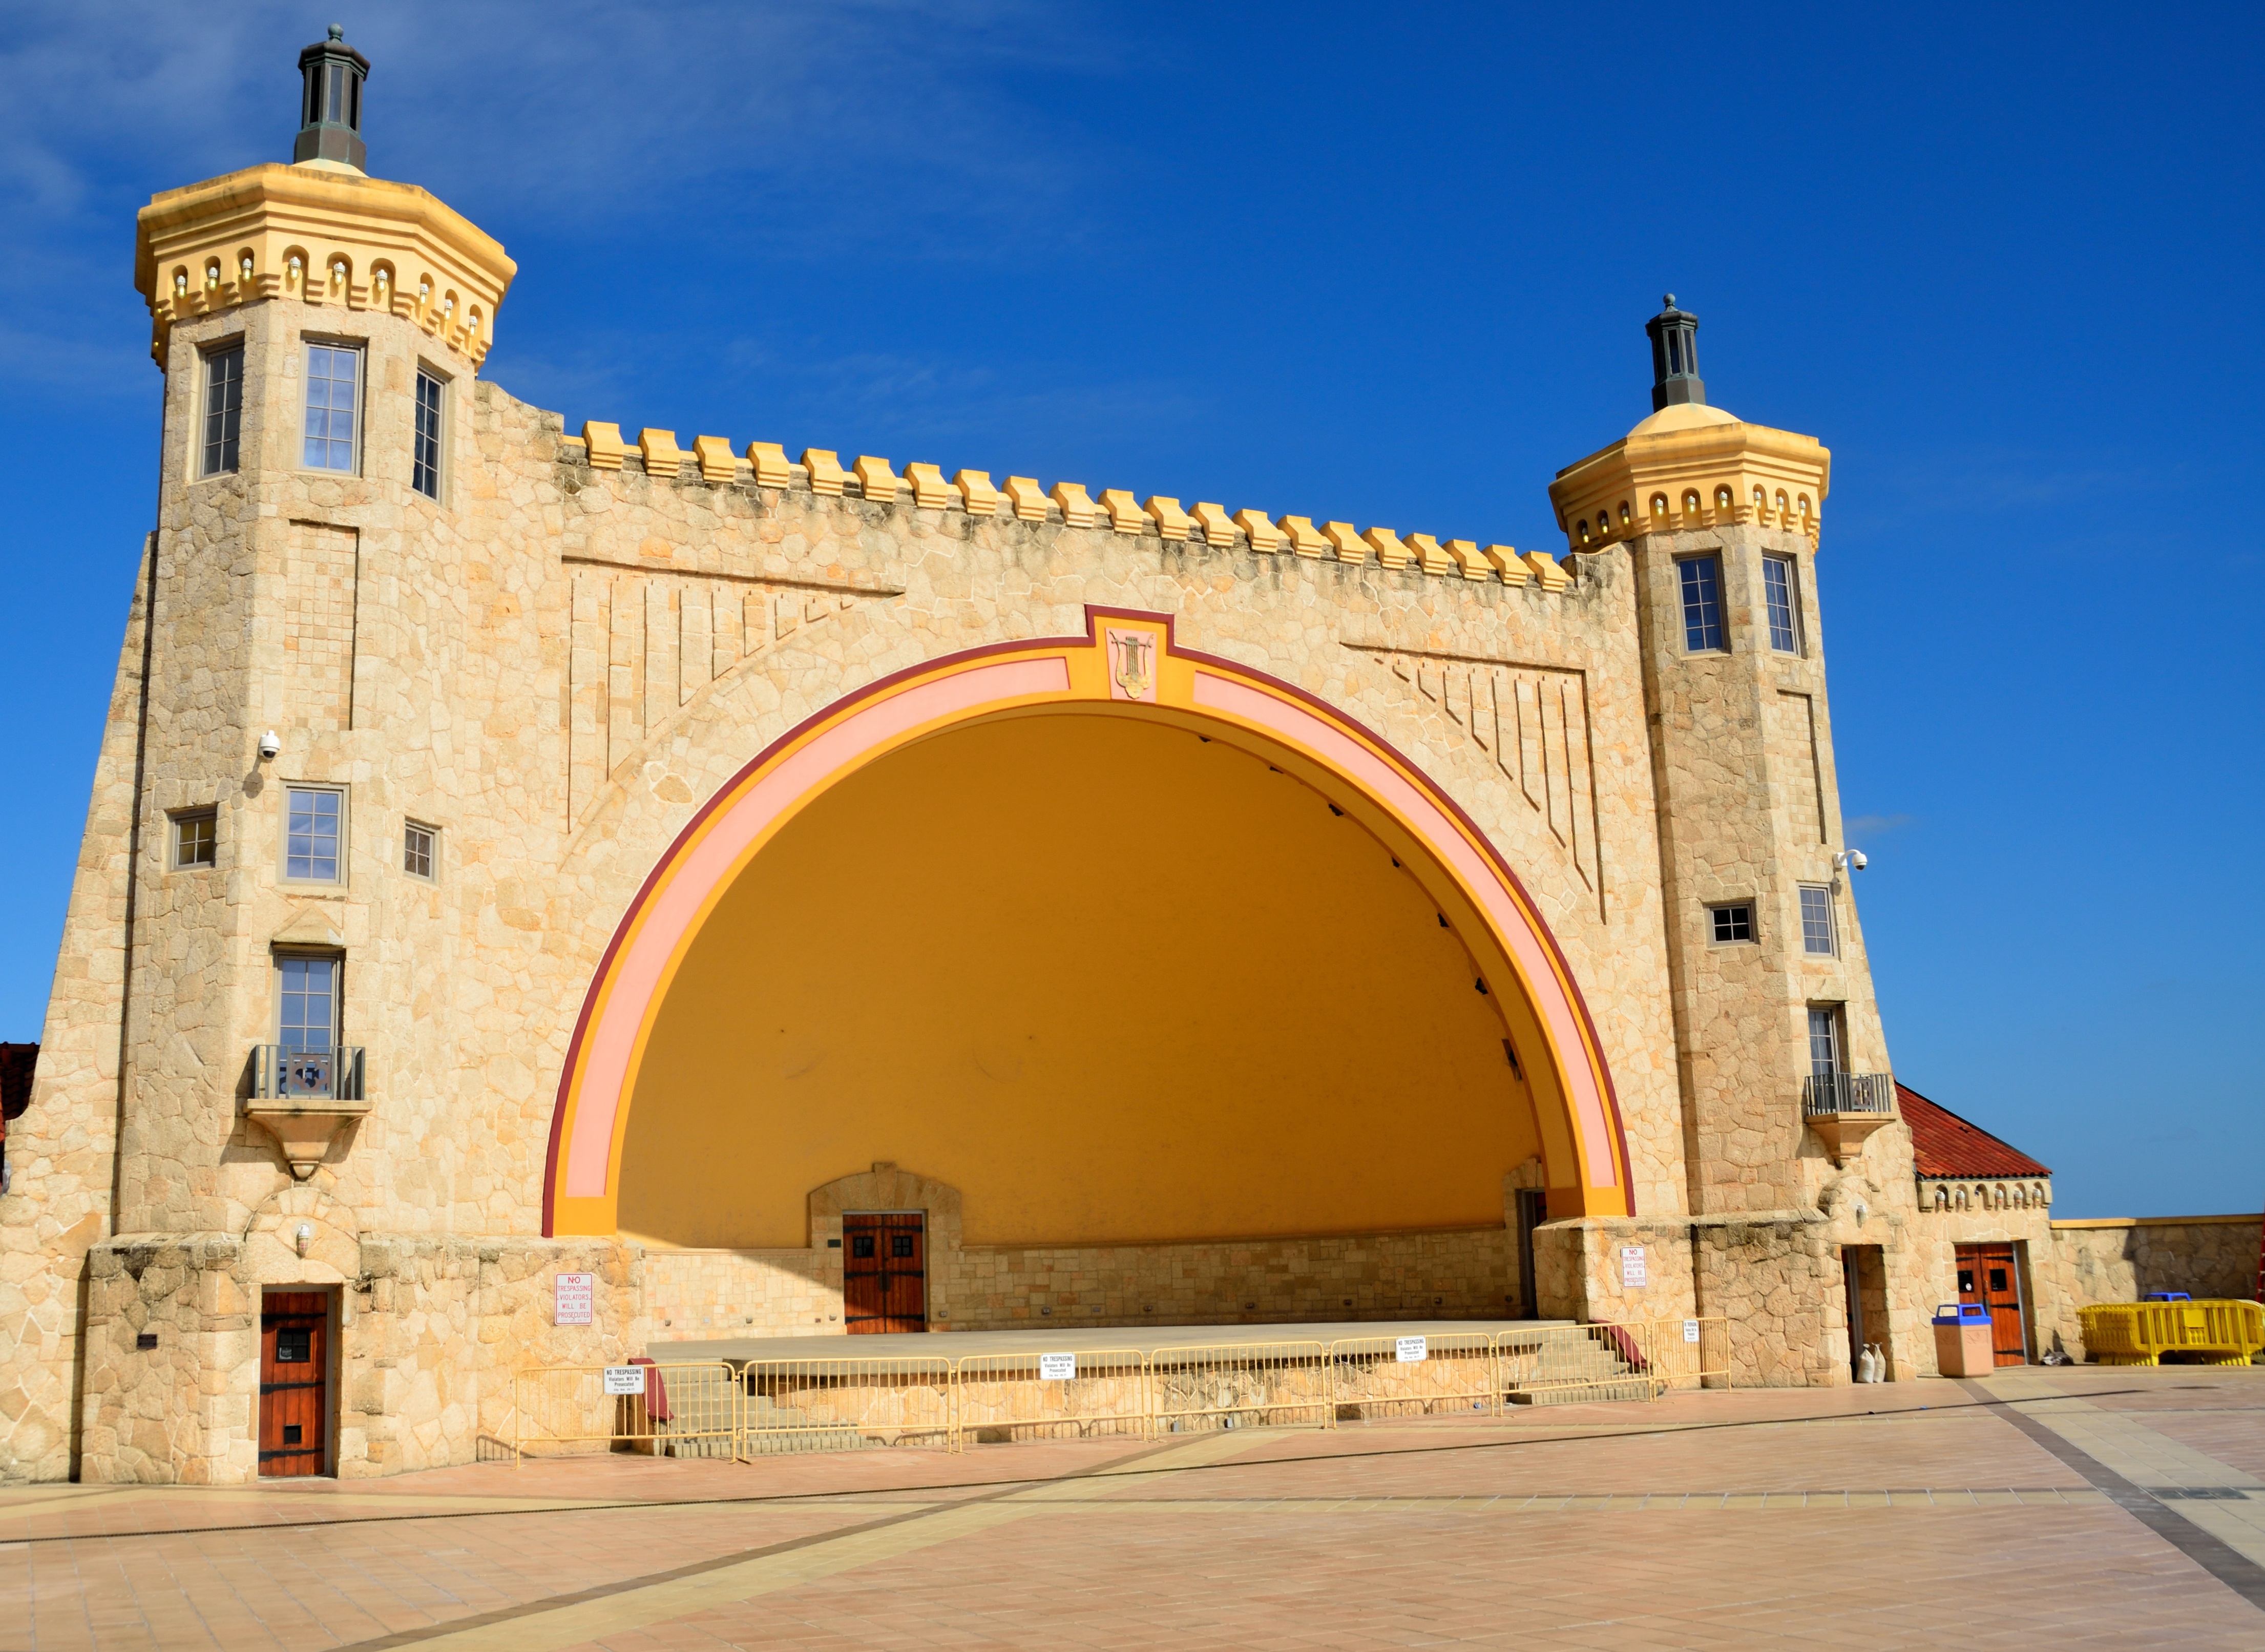
beach, landscape, sea, coast, water, nature, sand, ocean, architecture, sky, sun, shore, building, vacation, travel, coastline, shoreline, recreation, arch, surf, tower, scenic, tropical, seascape, america, holiday, landmark, blue, church, fortification, place of worship, speedway, waves, hotel, monastery, mosque, atlantic, florida, amphitheater, daytona beach, outdoor theater, daytona, historic site, ancient history, spanish missions in california